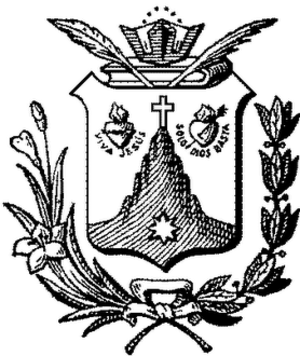
La compagnie de Sainte Thérèse est une congrégation religieuse féminine enseignante de droit pontifical.